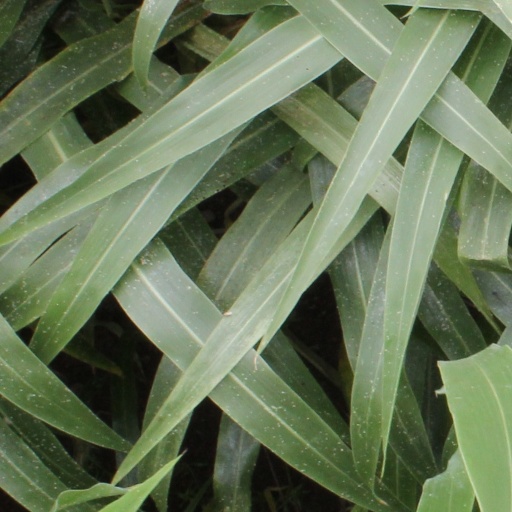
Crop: sorghum